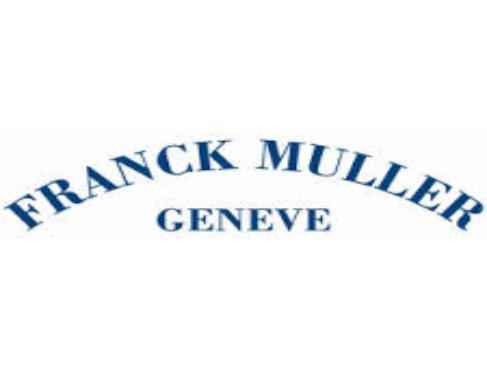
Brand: franck muller
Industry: Electronic